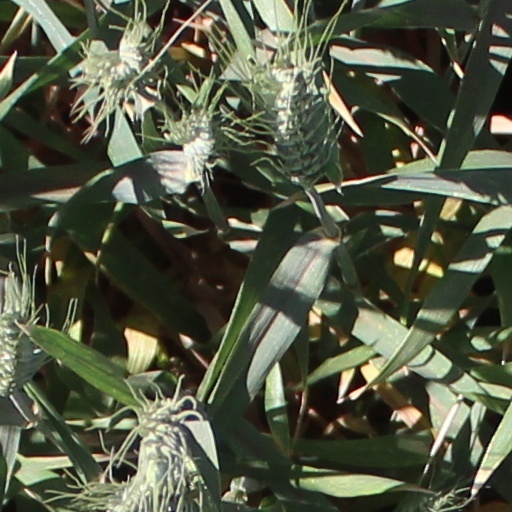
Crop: wheat